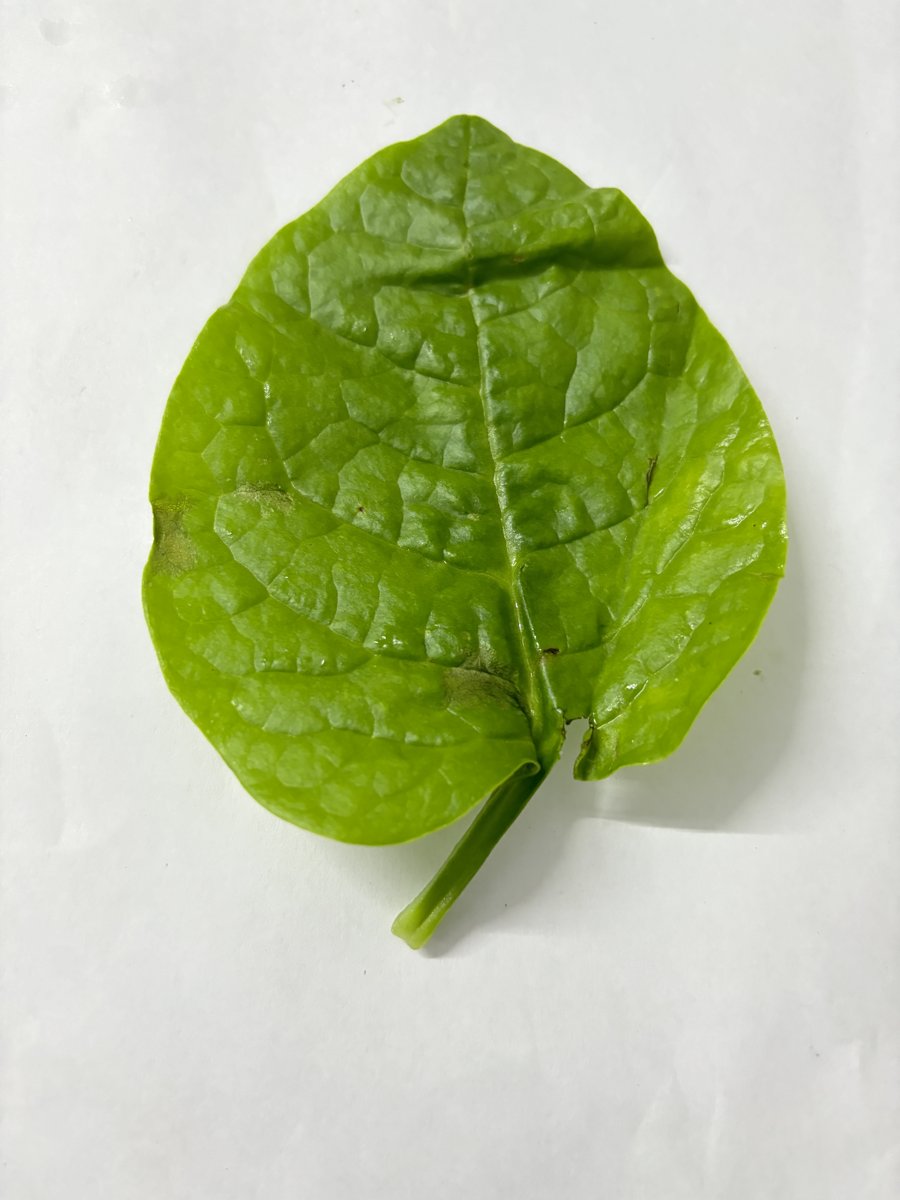
Label: Downy-Mildew